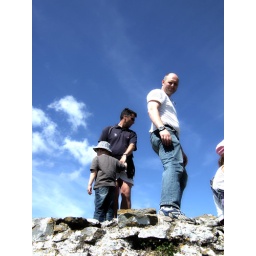
This is Karl standing on top of the tallest tower in the pic in the comments below, following in my footsteps of course!!!